Punnyakunya, New South Wales

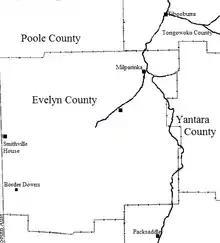
Evelyn County map.

Punnyakunya, New South Wales is a remote rural locality and civil parish of Evelyn County, New South Wales in far northwest New South Wales.